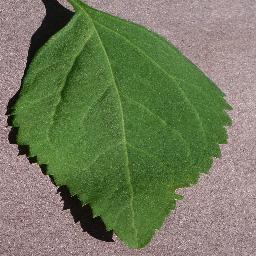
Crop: cherry
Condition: (including_sour)_healthy